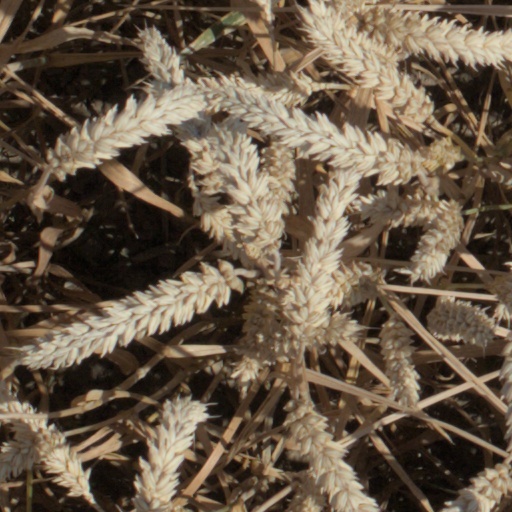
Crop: wheat